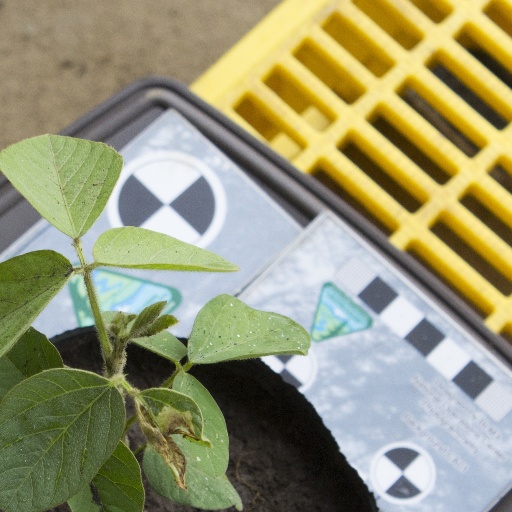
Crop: soybean